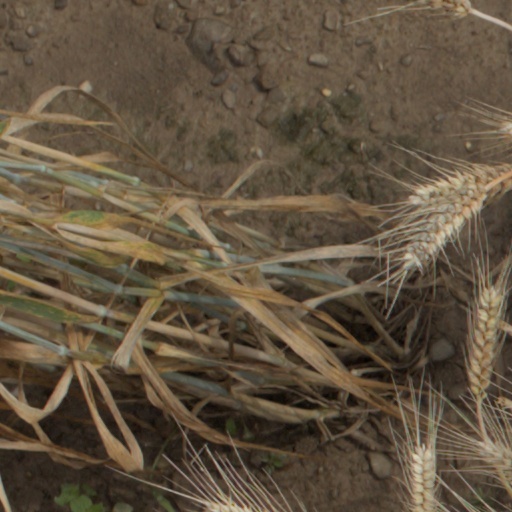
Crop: wheat